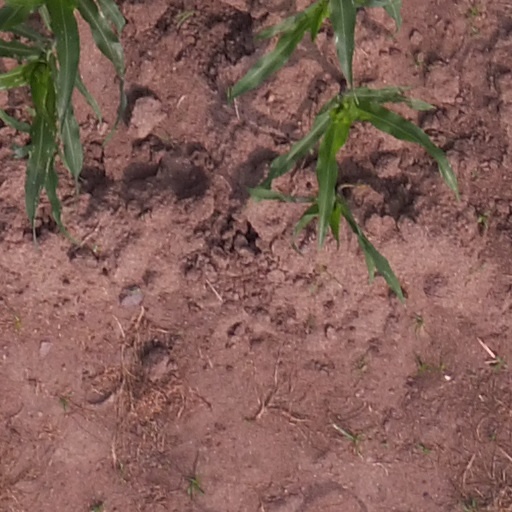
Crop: maize; corn